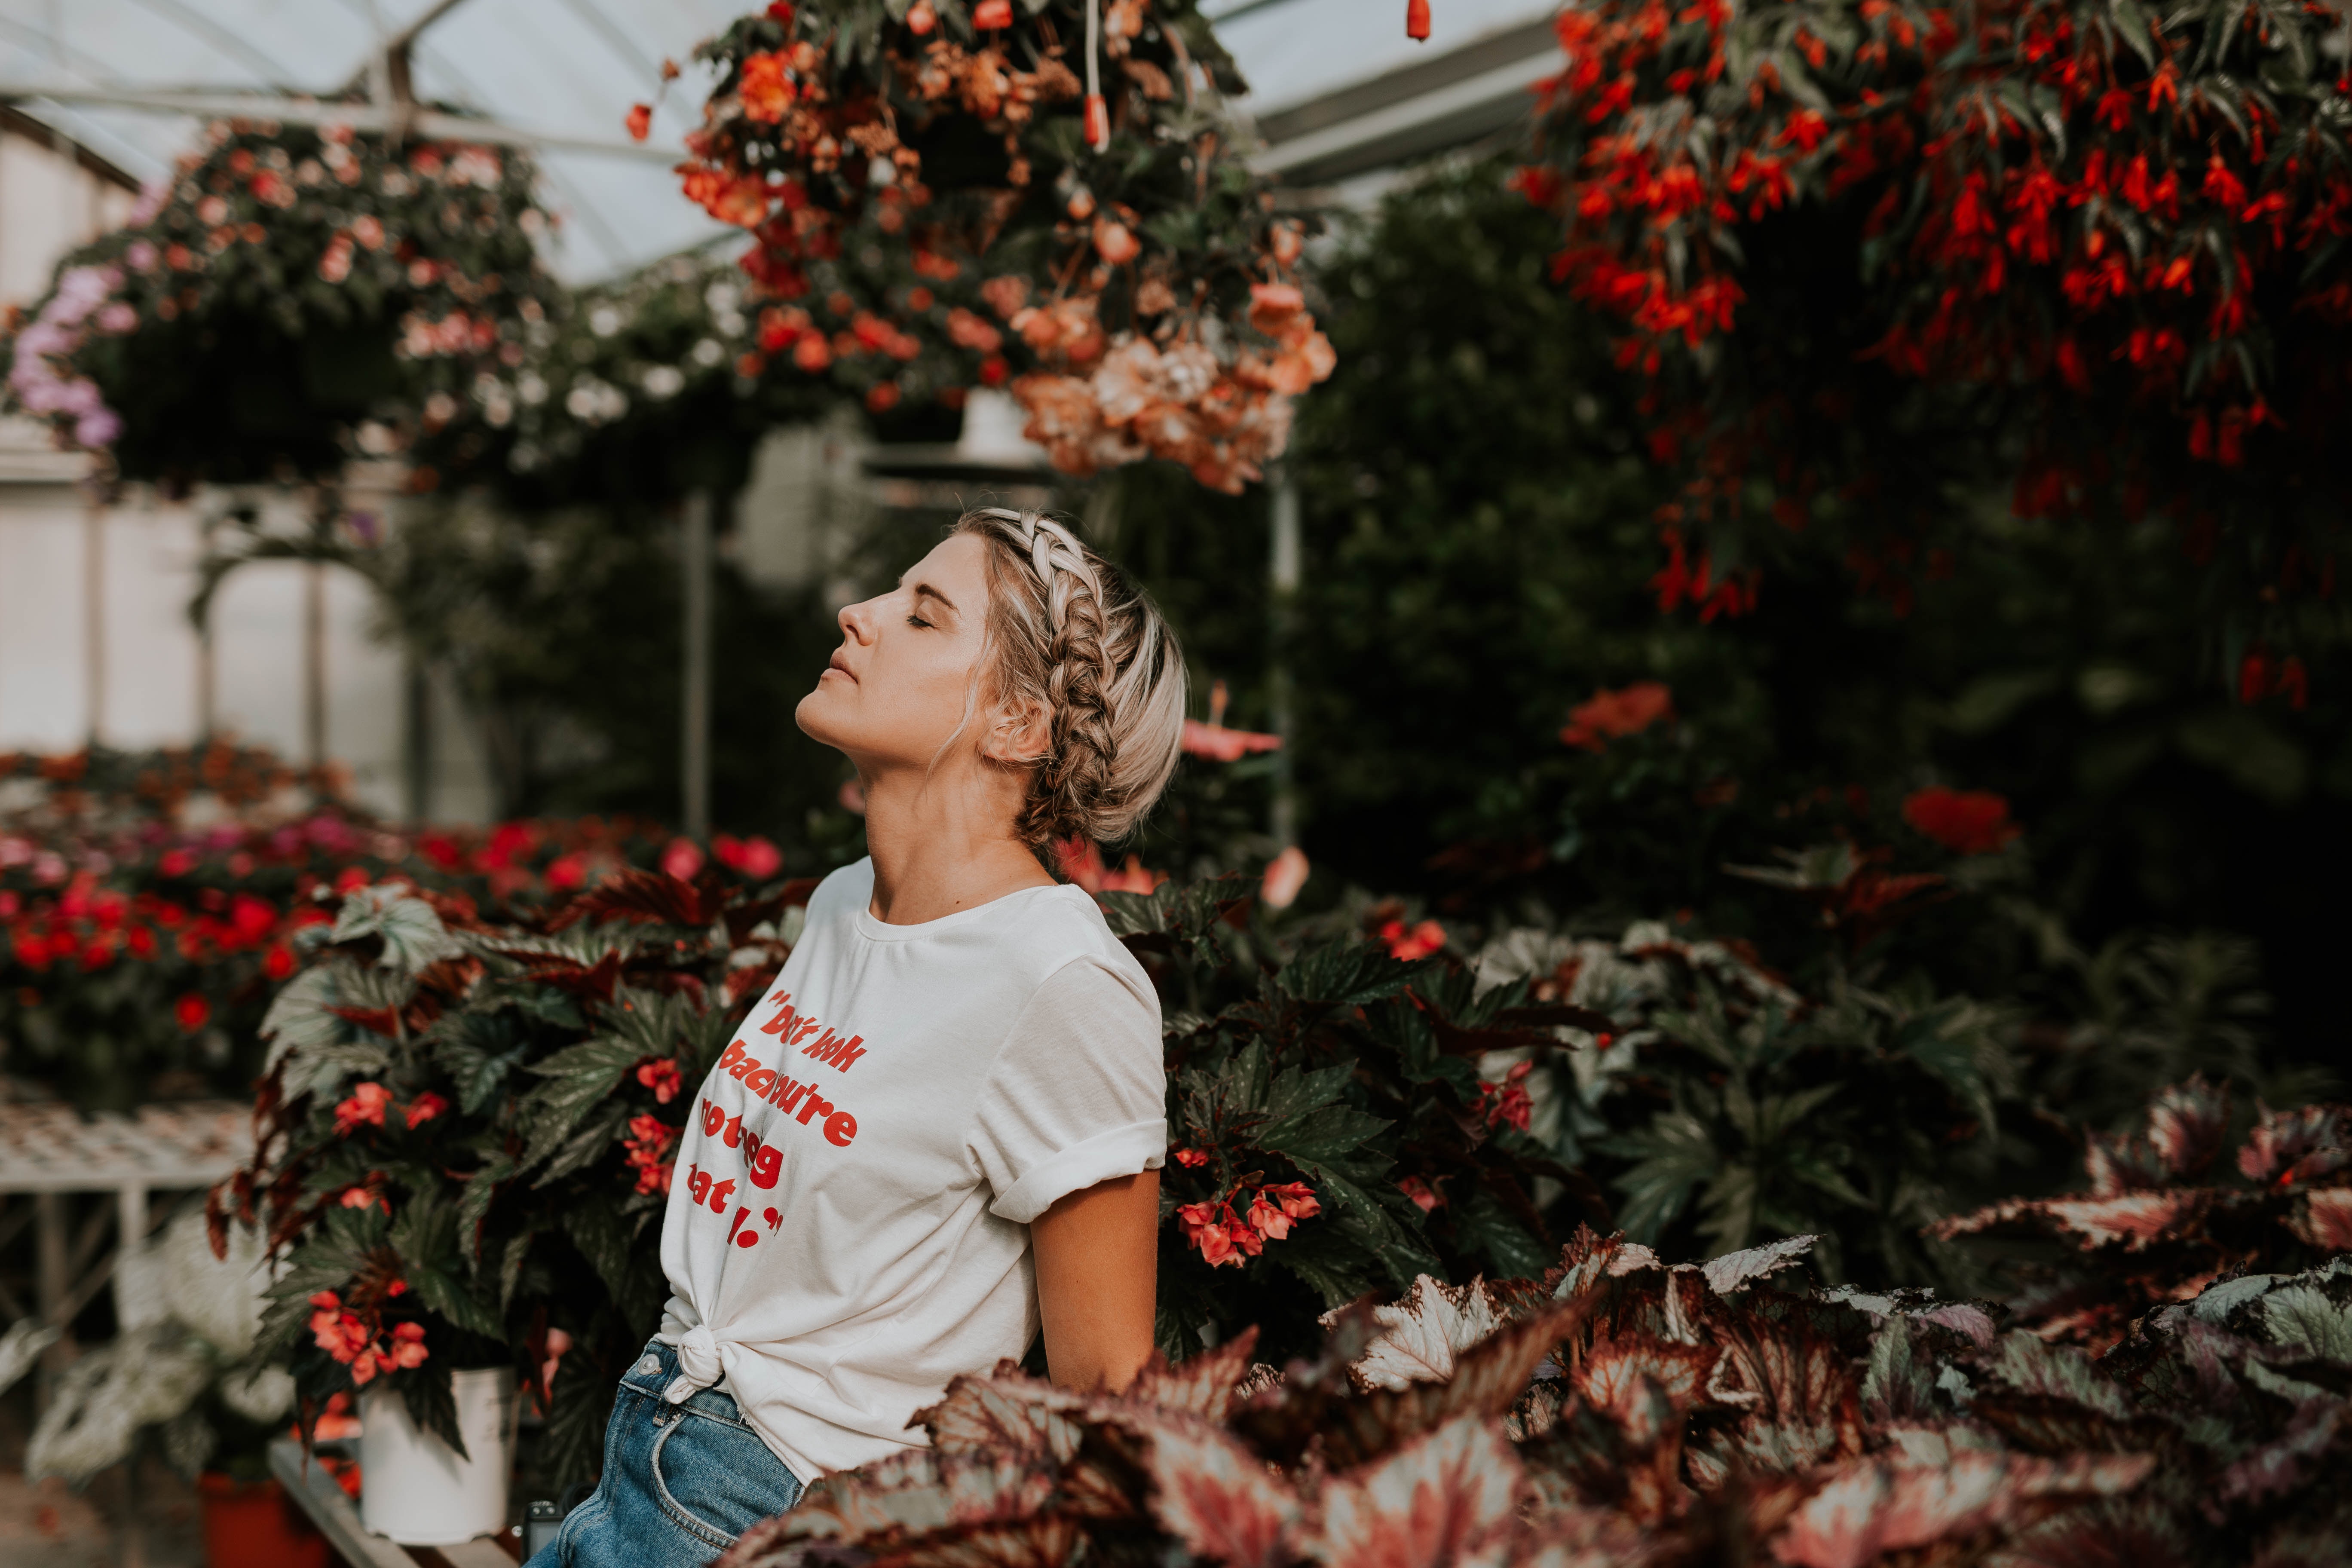
tree, plant, girl, leaf, flower, spring, autumn, holiday, christmas, christmas decoration, fun, shrub, tradition, woody plant